Murray, Utah

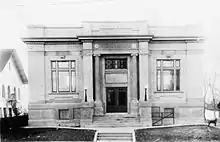
Murray City's Carnegie Library in 1912

For the 2002 XIX Winter Olympiad in Salt Lake City, the Salt Lake County Ice Center was a practice venue, primarily for women's hockey, and hosted a preliminary game between Germany and Kazakhstan. The U.S. Figure Skating sanctions the facility and its figure skating lessons.